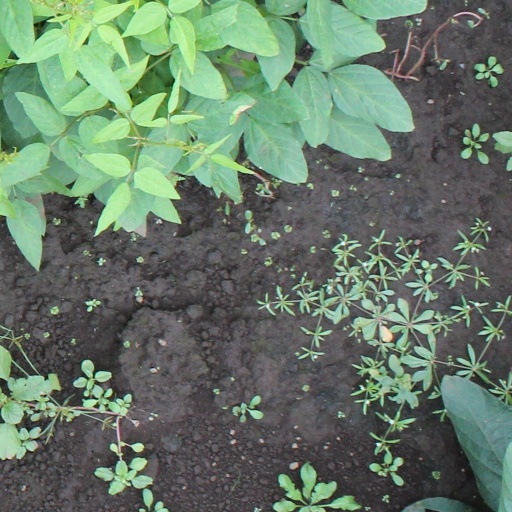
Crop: soybean